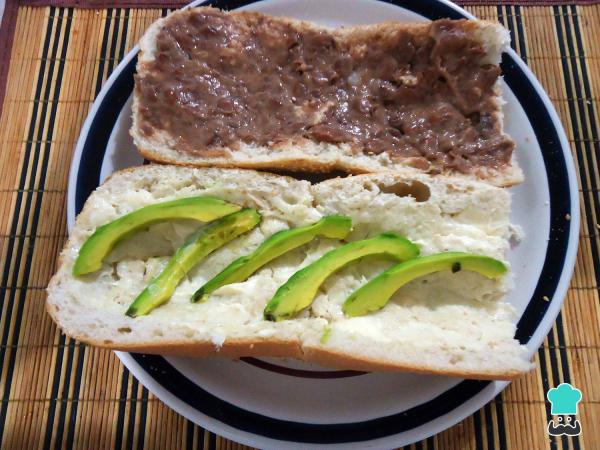
En la mitad donde agregamos la mayonesa colocamos unas rebanadas de aguacate. Cabe destacar que el aguacate es un fruto rico en omega 3, vitamina E y fibra, de manera que aportará un extra de nutrientes a nuestra receta mexicana.